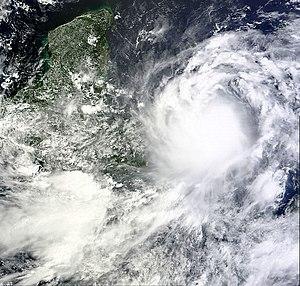
La saison cyclonique 2010 dans l'océan Atlantique nord s'est déroulée du 1ᵉʳ juin 2010 au 30 novembre 2010, selon la définition de l'Organisation météorologique mondiale. Elle liste une vingtaine de cyclones à la suite d'une Niña saisonnière modérée. La saison cyclonique 2010 est, après celles de 1995 et 1887, est la troisième plus longue liste cyclonique, avec 19. L'activité cyclonique 2010 de l'Atlantique nord a surpassé la saison cyclonique de la même année dans le nord-ouest de l'océan Pacifique.